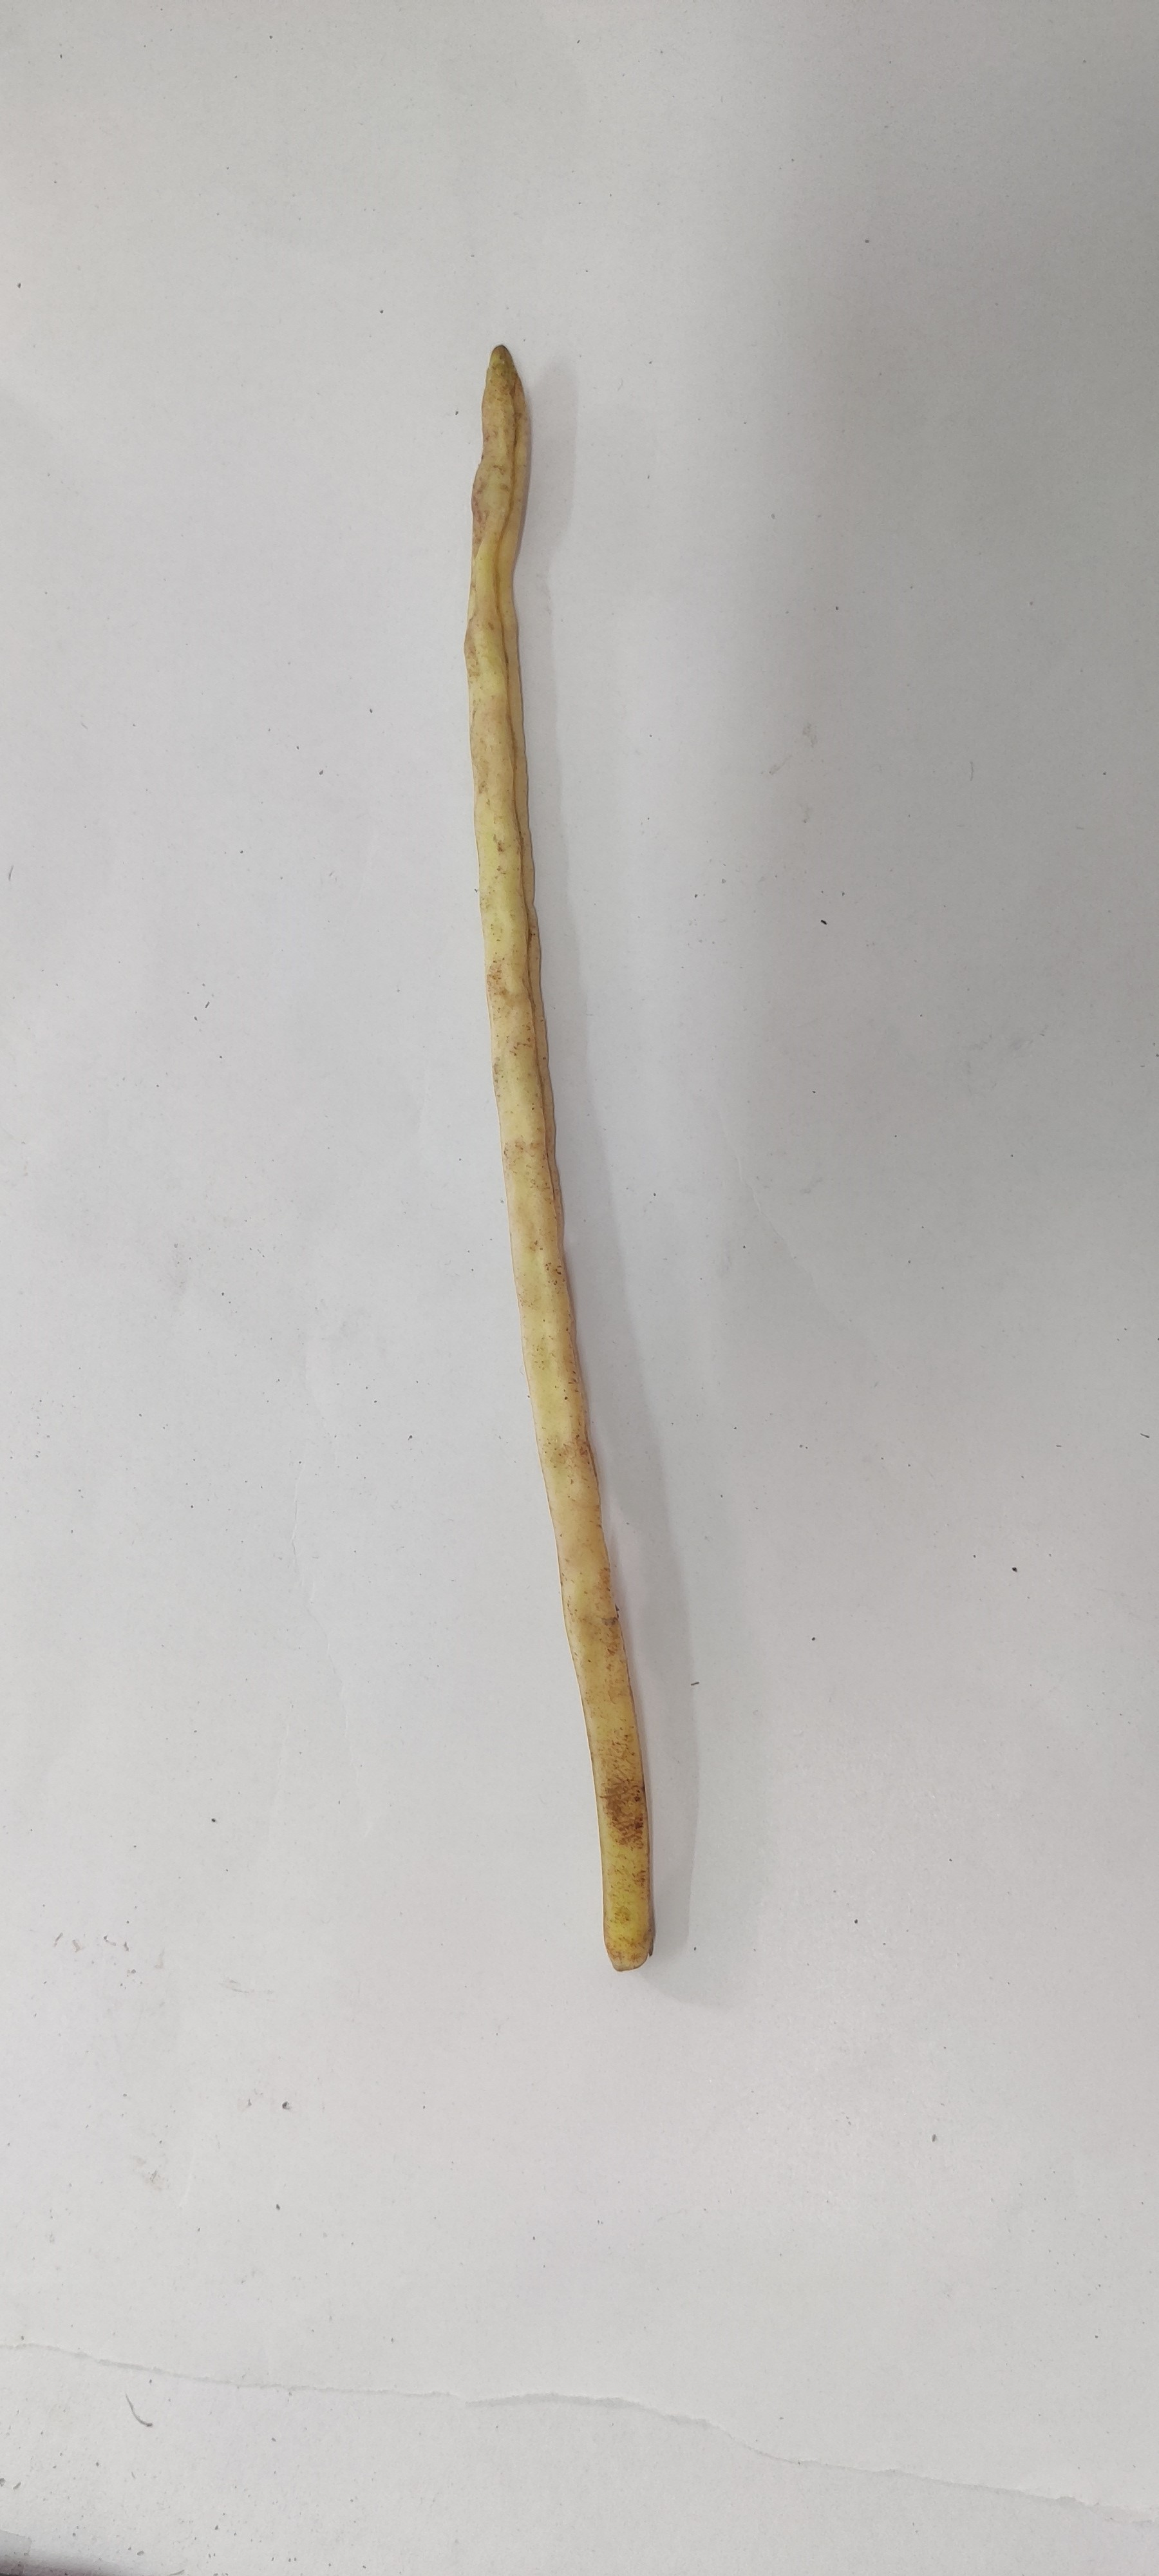
Crop: Cowpea
Condition: Severely Damaged